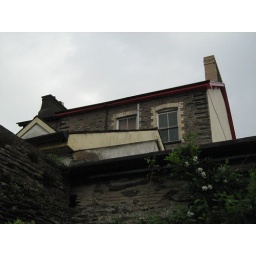
sitting in another black lion.